Architecture of India

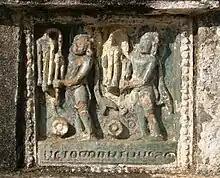
Ananda Temple terracotta plaque glazed in green

There is less archaeological evidence of early gardens elsewhere in India but the ancient Hindu sacred books give a remarkably detailed account of gardens in Ancient India.